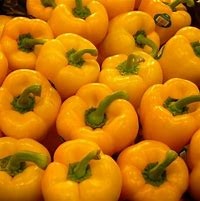
Label: capsicum